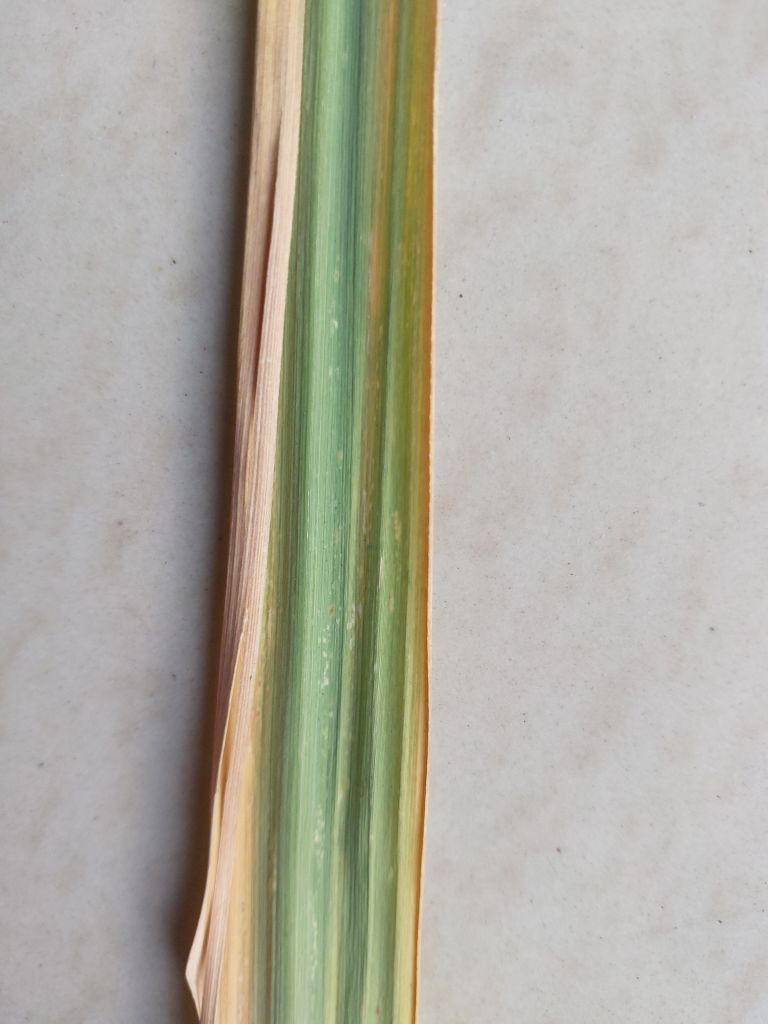
Label: Yellow Leaf